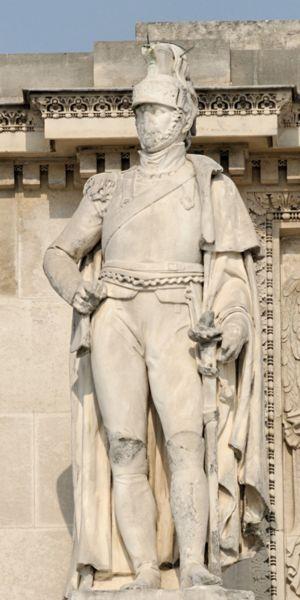
Cuirassier, par Charles Auguste Taunay (1768-1824). Marbre, statue de l'entablement de l'arc de triomphe du Carrousel, côté Louvre, 1806-1808.